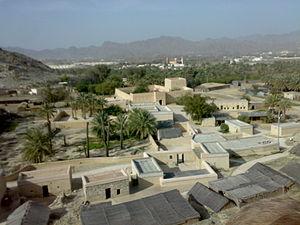
Hatta est une ville des Émirats arabes unis et plus particulièrement de l'émirat de Dubaï, située à la frontière avec le sultanat d'Oman, dans les monts Hajar à 105 km de la ville de Dubaï. C'est un ancien relais sur la route reliant les émirats du nord et Oman.